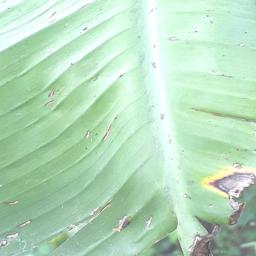
Label: POTASSIUM DEFICIENCY